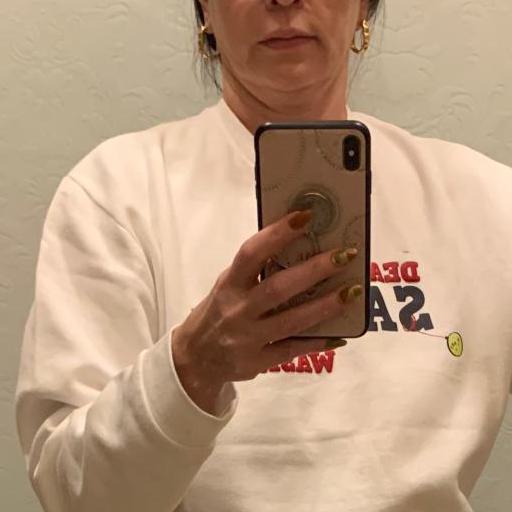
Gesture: no_gesture